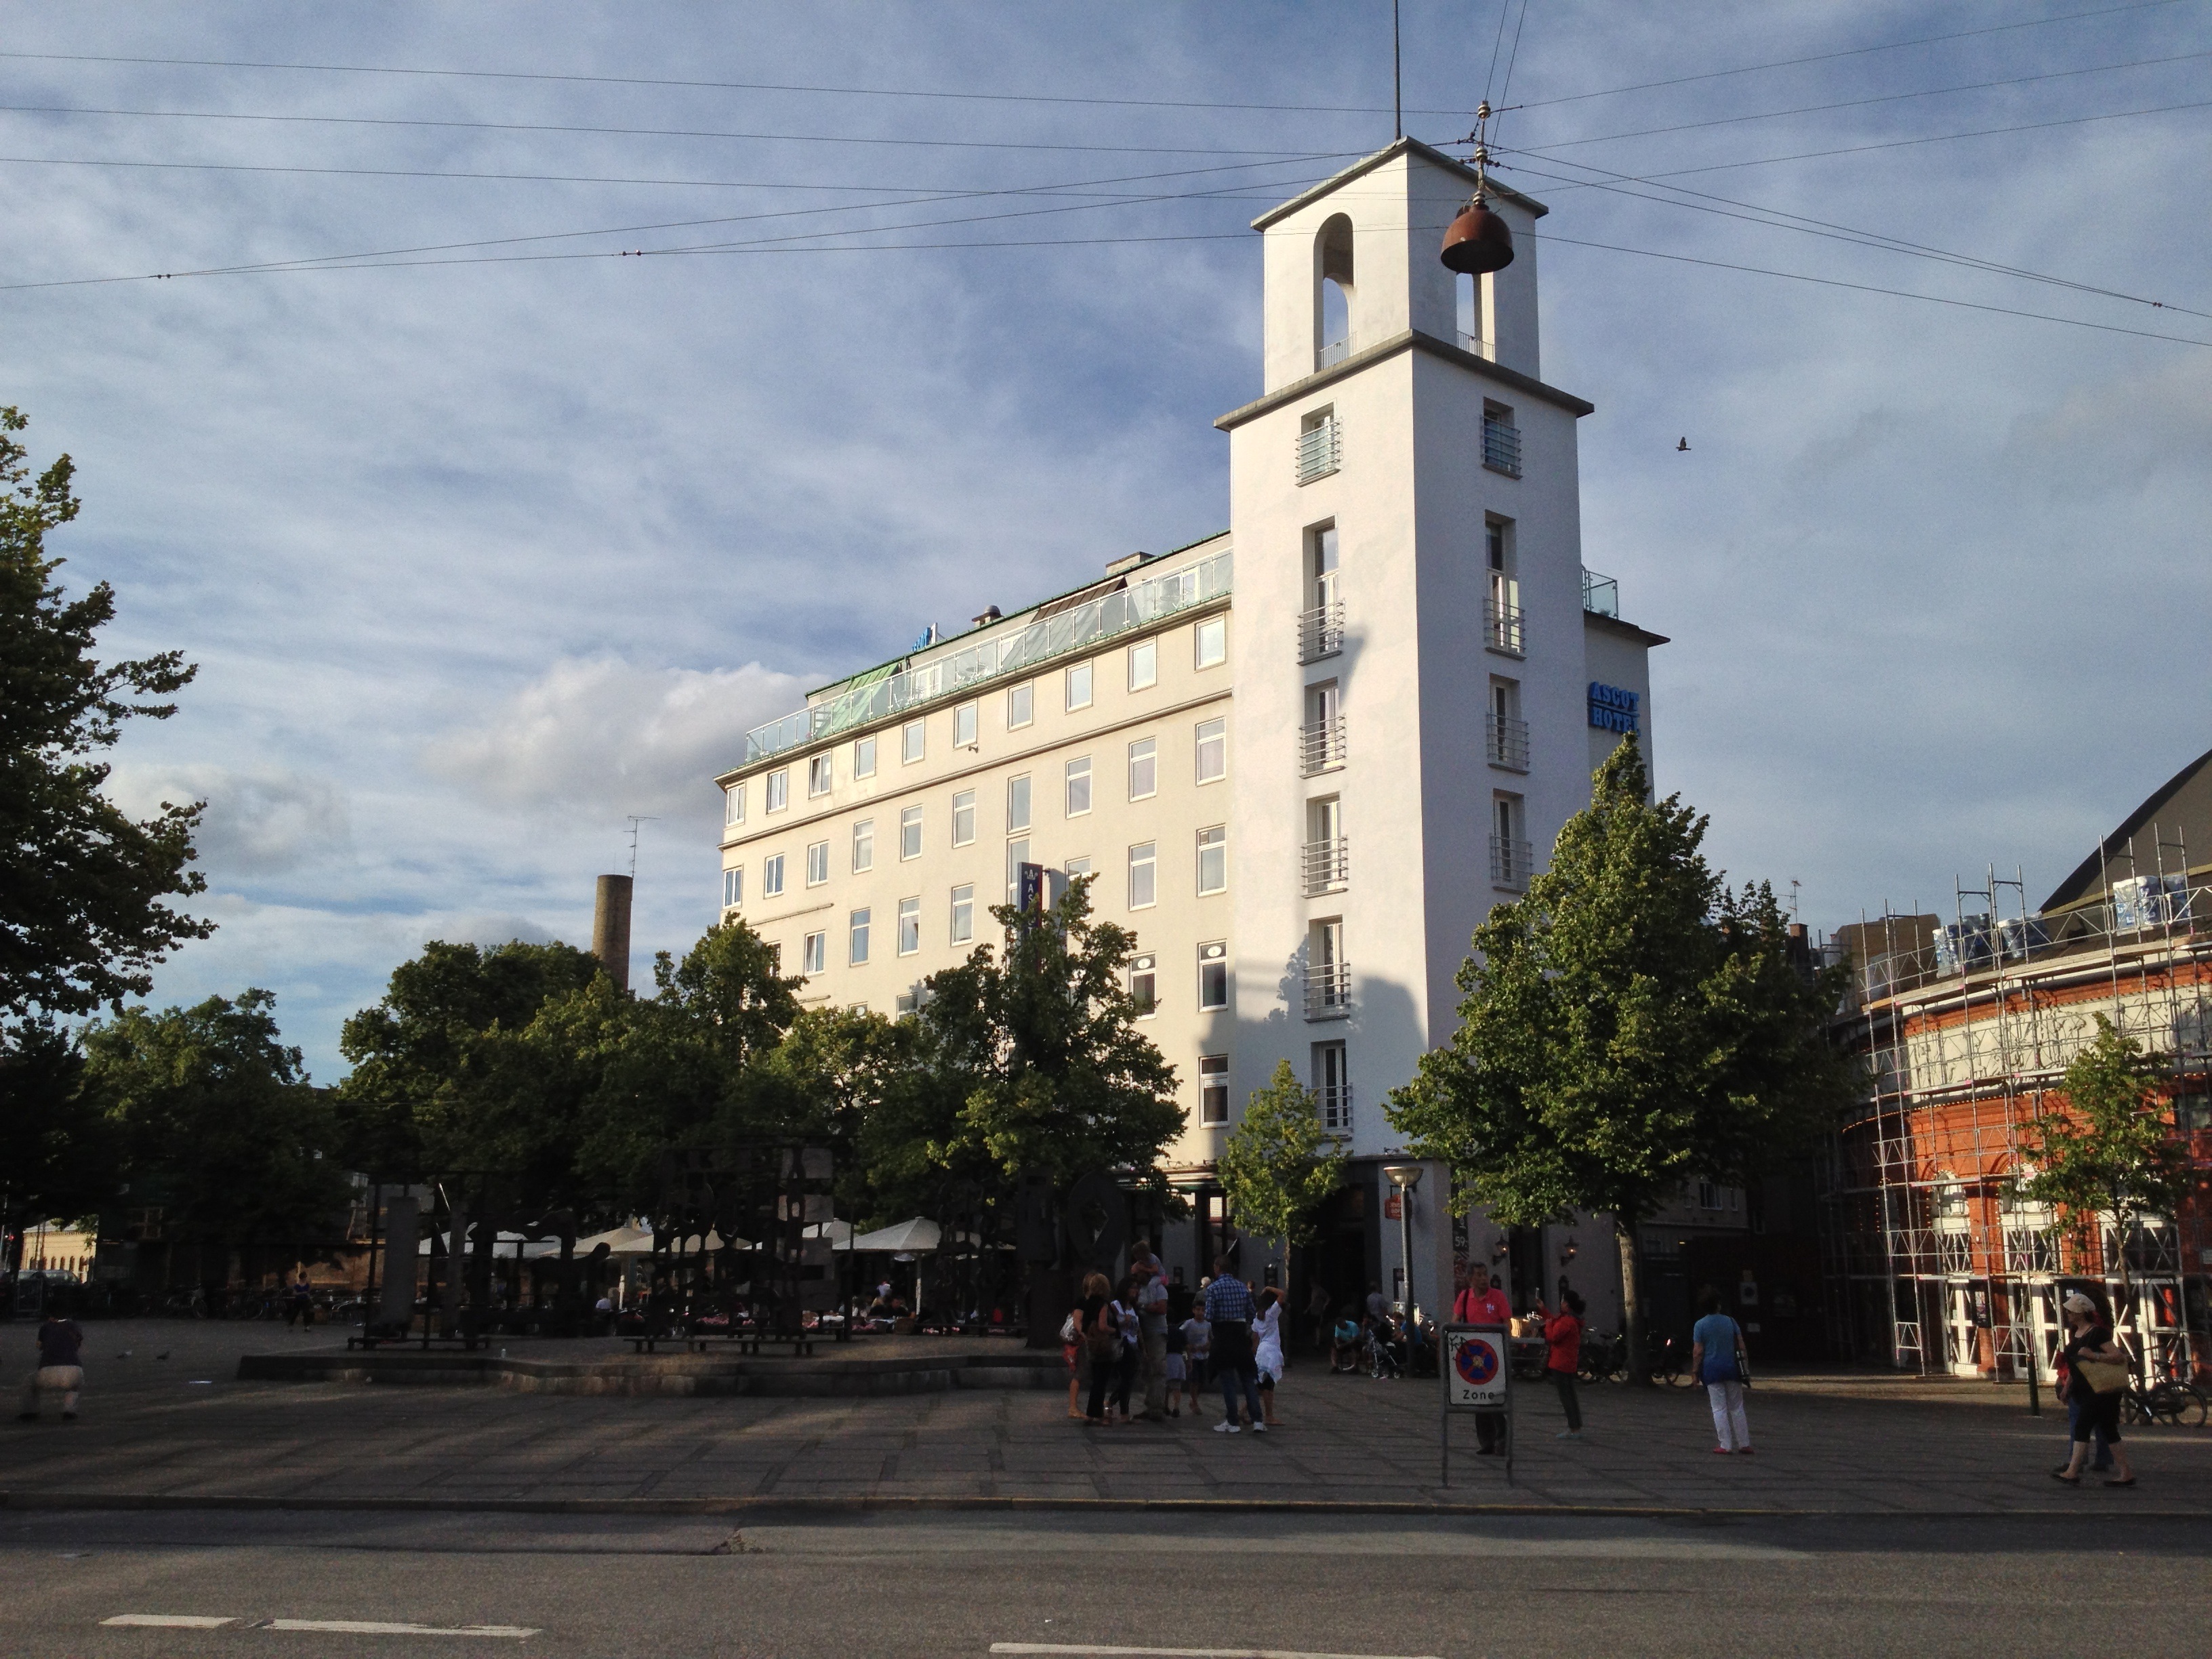
architecture, road, street, town, building, city, cityscape, downtown, tower, plaza, landmark, tower block, town square, nordic, neighbourhood, street view, blue sky and white clouds, urban area, residential area, human settlement, metropolitan area